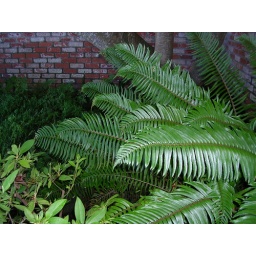
below the kitchen window in the front yard. 2006